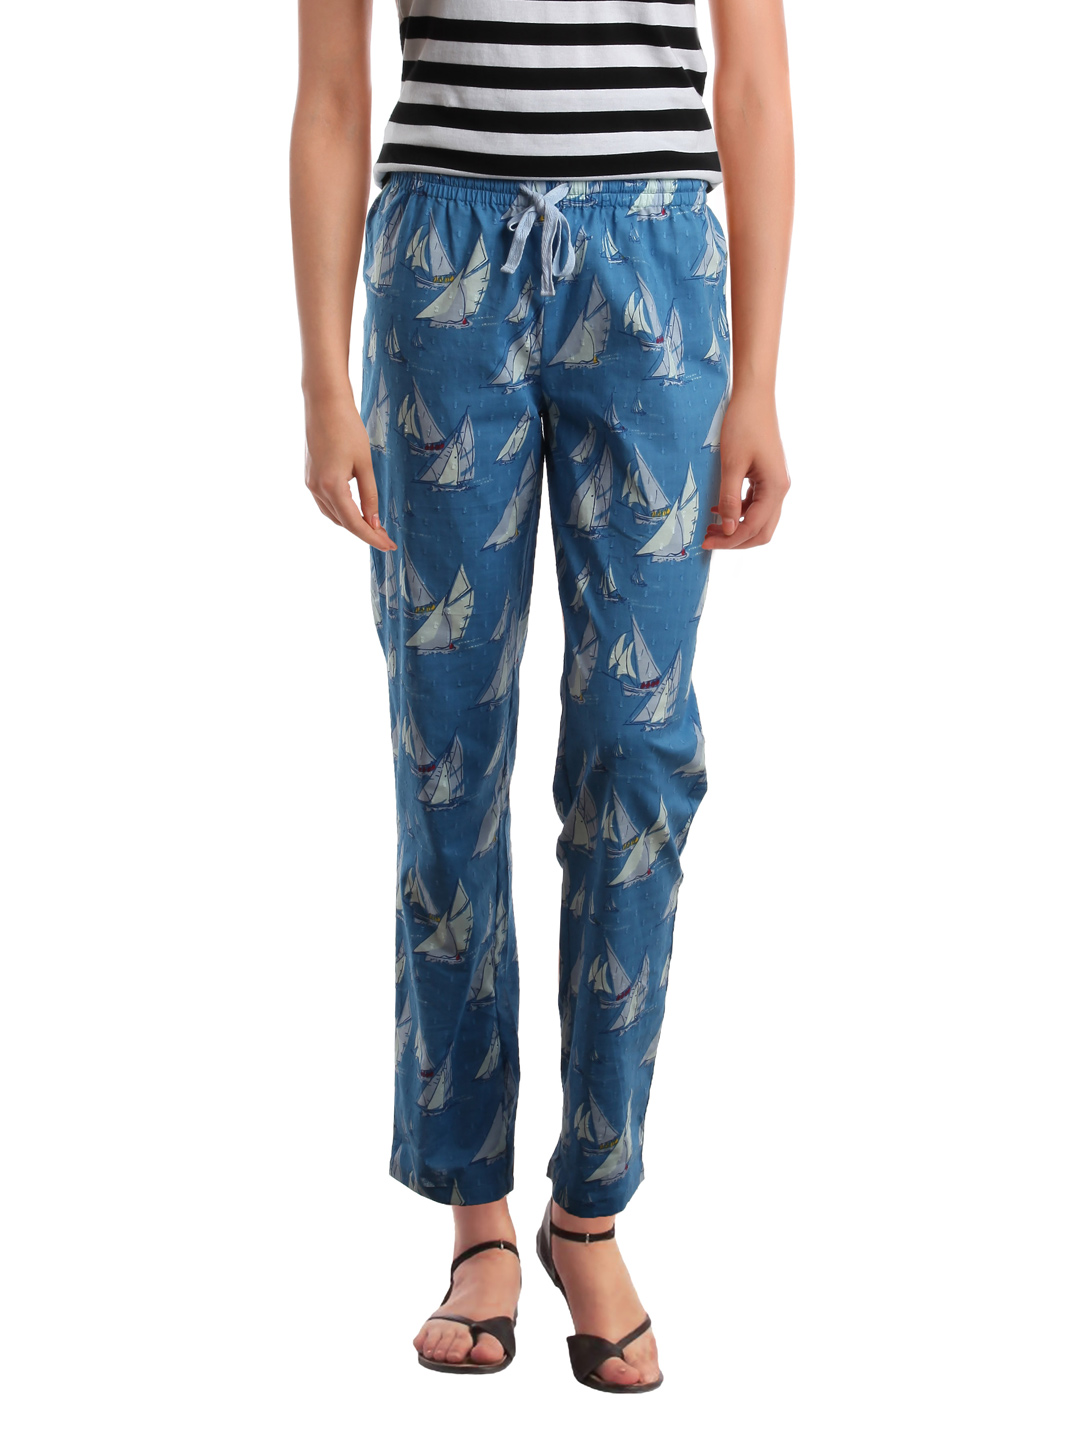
Femella Women Printed Blue Lounge Pants
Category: Apparel / Loungewear and Nightwear / Lounge Pants
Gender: Women
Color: Blue
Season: Summer 2017
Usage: Casual